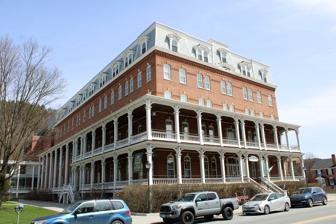
Building: The Pavilion (Vermont)
Country: United States of America
Year built: 1971
Principal workplace of the Governor of Vermont Main facade Detail of the mansard roof C. 1915 The Pavilion is the principal workplace of the governor of Vermont , located at 109 State Street in Montpelier , capital of the U.S. state of Vermont . The building is built in the French Second Empire style, and houses the working offices, reception room, press briefing room, and living apartments of Vermont's governor. The term "The Fifth Floor" is sometimes used as a metonym for a governor's administration, or the Vermont governorship, which refers to the location of the governor's offices on the fifth floor of the Pavilion. The offices of two other elected statewide officials, the attorney general and the state treasurer , are housed in the Pavilion along with the Agency of Administration and the Vermont Historical Society and its museum. Building history Operation as a hotel The five-story building is a 1971 reconstruction of an 1876 hotel, also called the Pavilion. While a hotel, the Pavilion was colloquially referred to as Vermont's "third house" (after the Senate and House of Representatives ) because it was so intertwined with Vermont's political history, and, while a hotel, served as a home for many of Vermont's legislators. The first hotel on the site was a three-story building built in 1807–1808 by Thomas Davis. This building was designed by Sylvanus Baldwin, representative for Montpelier in the Vermont General Assembly and a self-taught architect-builder who also designed the first Vermont State House sited roughly on the site of the present Vermont Supreme Court. Shortly after construction Davis sold the hotel to Mahlon Cottrill who greatly enlarged the building, rebuilding it in the Greek Revival style. Cottrill established the name The Pavilion, and added piazzas on the south and west sides as in the present building. In 1874 Theron O. Bailey acquired the hotel, razed the second building and erected a new ninety-guestroom Pavilion, adding two full floors, and an attic floor below its fashionable new mansard roof . Steam powered elevators carried guests from the ground to fifth floor. Two new ball rooms, dining rooms, and lounges were added – all lit by gas jet. A large two-story Italianate style piazza was added on the south side facing State Street, and to the west facing the public lawn of the Vermont State House . Bailey's grand new hotel cost $100,000, and opened in time for the 1876 Centennial of American Independence . For three-quarters of a century the Pavilion remained the grand hotel of Montpelier. An increase in legislators willing to commute, by car, from home to the state house, contributed to the hotel's steady decline. The hotel ceased operation in October 1966. Reconstruction as a state office The state of Vermont acquired the property in 1969. Restoration and reuse of the building was briefly considered, but a pressing need for expansion of state offices in the capital complex area, coupled with a lack of sensitivity for historic preservation, led to the complete razing of the building and the subsequent construction of a new Pavilion. The west and south exterior façades are academic copies of the original building, faithful except for the missing chimneys and cast-iron cresting along the mansard roof. A large two-story piazza wraps around the building's south and west sides as in the 1876 building. The entry foyer on State Street and an adjacent reception room recreate the building's original ornate French Second Empire style interiors complete with polychrome stencilling, period artwork, and furnishings. Use by Vermont's executive branch New working offices for the governorship When the current building opened in 1971, Governor Dean Davis had the offices of the governor located in the southeast corner of the fifth floor, approached from a long corridor then used as a gallery of Vermont artists. A modernist addition, in the form of a contemporary steel and glass wing was added to the building in the 1980s. This wing is to the northwest, directly north of the state library and Vermont Supreme Court . The working office of the governor was moved to this wing, providing the office with a dramatic view of the State House dome to the northwest. A ceremonial office for the governor is provided in the State House , and is used on a near daily basis during legislative sessions. Living apartments The state of Vermont previously maintained an official residence for Vermont's governors called the Chester Wright House at 159 State Street, a large late Georgian style house built in 1809. The Greek Revival portico and terrace was added later in the nineteenth century. The family of Governor Joseph B. Johnson were the last regular residents, leaving the house at the end of his term in 1959. The house was used sporadically until the mid-1960s when the house was sold due to lack of use. A residential apartment for the governor was built in the northwest portion of the building during the administration of Madeleine M. Kunin . These rooms are used infrequently by recent governors but can be useful to Vermont's governor during emergencies or the legislative session when work is sometimes conducted late into the night. References Doyle, William T. The Vermont Political Tradition and Those Who Helped Make It. Doyle Publisher: 1987. ISBN 0-9615486-1-4 . Duffy, John J., et al. Vermont: An Illustrated History. American Historical Press: 2000. ISBN 1-892724-08-1 . Duffy, John J., et al. The Vermont Encyclopedia. University Press of New England: 2003. ISBN 1-58465-086-9 . Federal Writers' Project of the Works Progress Administration for the State of Vermont. Vermont: A guide to the Green Mountain State. Houghton Mifflin: 1937. Kelley, Shirley W. "Vermont's Three State Houses in Montpelier." Vermont Historical Society News and Notes. Volume 16, Number 6, February 1965. Merrill, Perry H. Montpelier: The Capital City's History: 1780-1976. self-published: 1976. Thompson, D.P. History of the Town of Montpelier, from the Time it was Chartered in 1781 to the Year 1860. E.P. Walton, Printers: 1860. Vermont History: the Proceedings of the Vermont Historical Society. Vol. XXXIV, No. 4., October 1966 External links Government of Vermont portal Website of Vermont's governor The Vermont Historical Society's Museums v t e United States governors' residences Alabama Alaska American Samoa Arizona † Arkansas California Colorado Connecticut Delaware District of Columbia † Florida Georgia Guam Hawaii Idaho † Illinois Indiana Iowa Kansas Kentucky Louisiana Maine Maryland Massachusetts † Michigan Summer Minnesota Mississippi Missouri Montana Nebraska Nevada New Hampshire New Jersey New Mexico New York North Carolina North Dakota Northern Mariana Islands † Ohio Oklahoma Oregon Pennsylvania Puerto Rico Rhode Island † South Carolina South Dakota Tennessee Texas Utah Vermont Virginia Washington West Virginia Wisconsin Wyoming Virgin Islands † - No official residence 44°15′40″N 72°34′46″W / 44.2612°N 72.5794°W / 44.2612; -72.5794